Dumbell's Bank

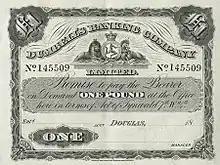
Dumbell's £1 banknote

Following the Great Manx Bank Robbery of 1878 when the Bank of Mona was robbed of almost £9,000 there was a run on other local banks. The Isle of Man Bank chartered a special steamer to convey £20,000 to the island, but Dumbell's got by without any special provision.